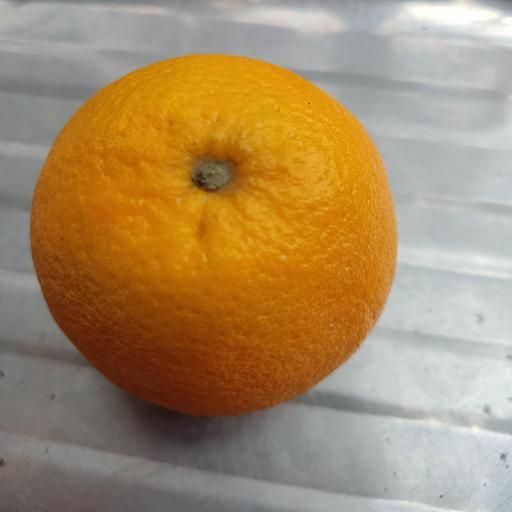
Crop type: Malta